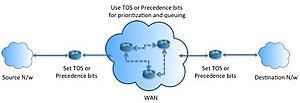
La qualité de service ou quality of service est la capacité à véhiculer dans de bonnes conditions un type de trafic donné, en termes de disponibilité, débit, délais de transmission, gigue, taux de perte de paquets…